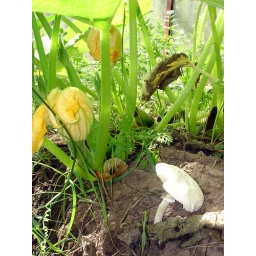
look even mushrooms in the green house